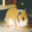
Label: hamster